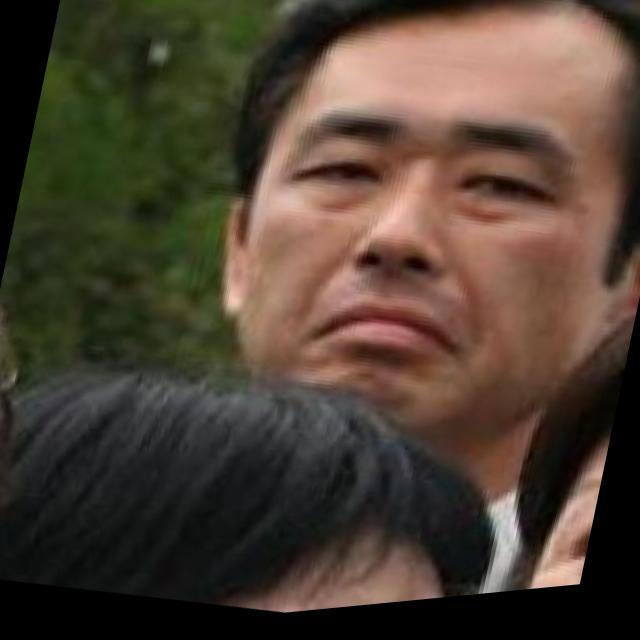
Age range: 45-64